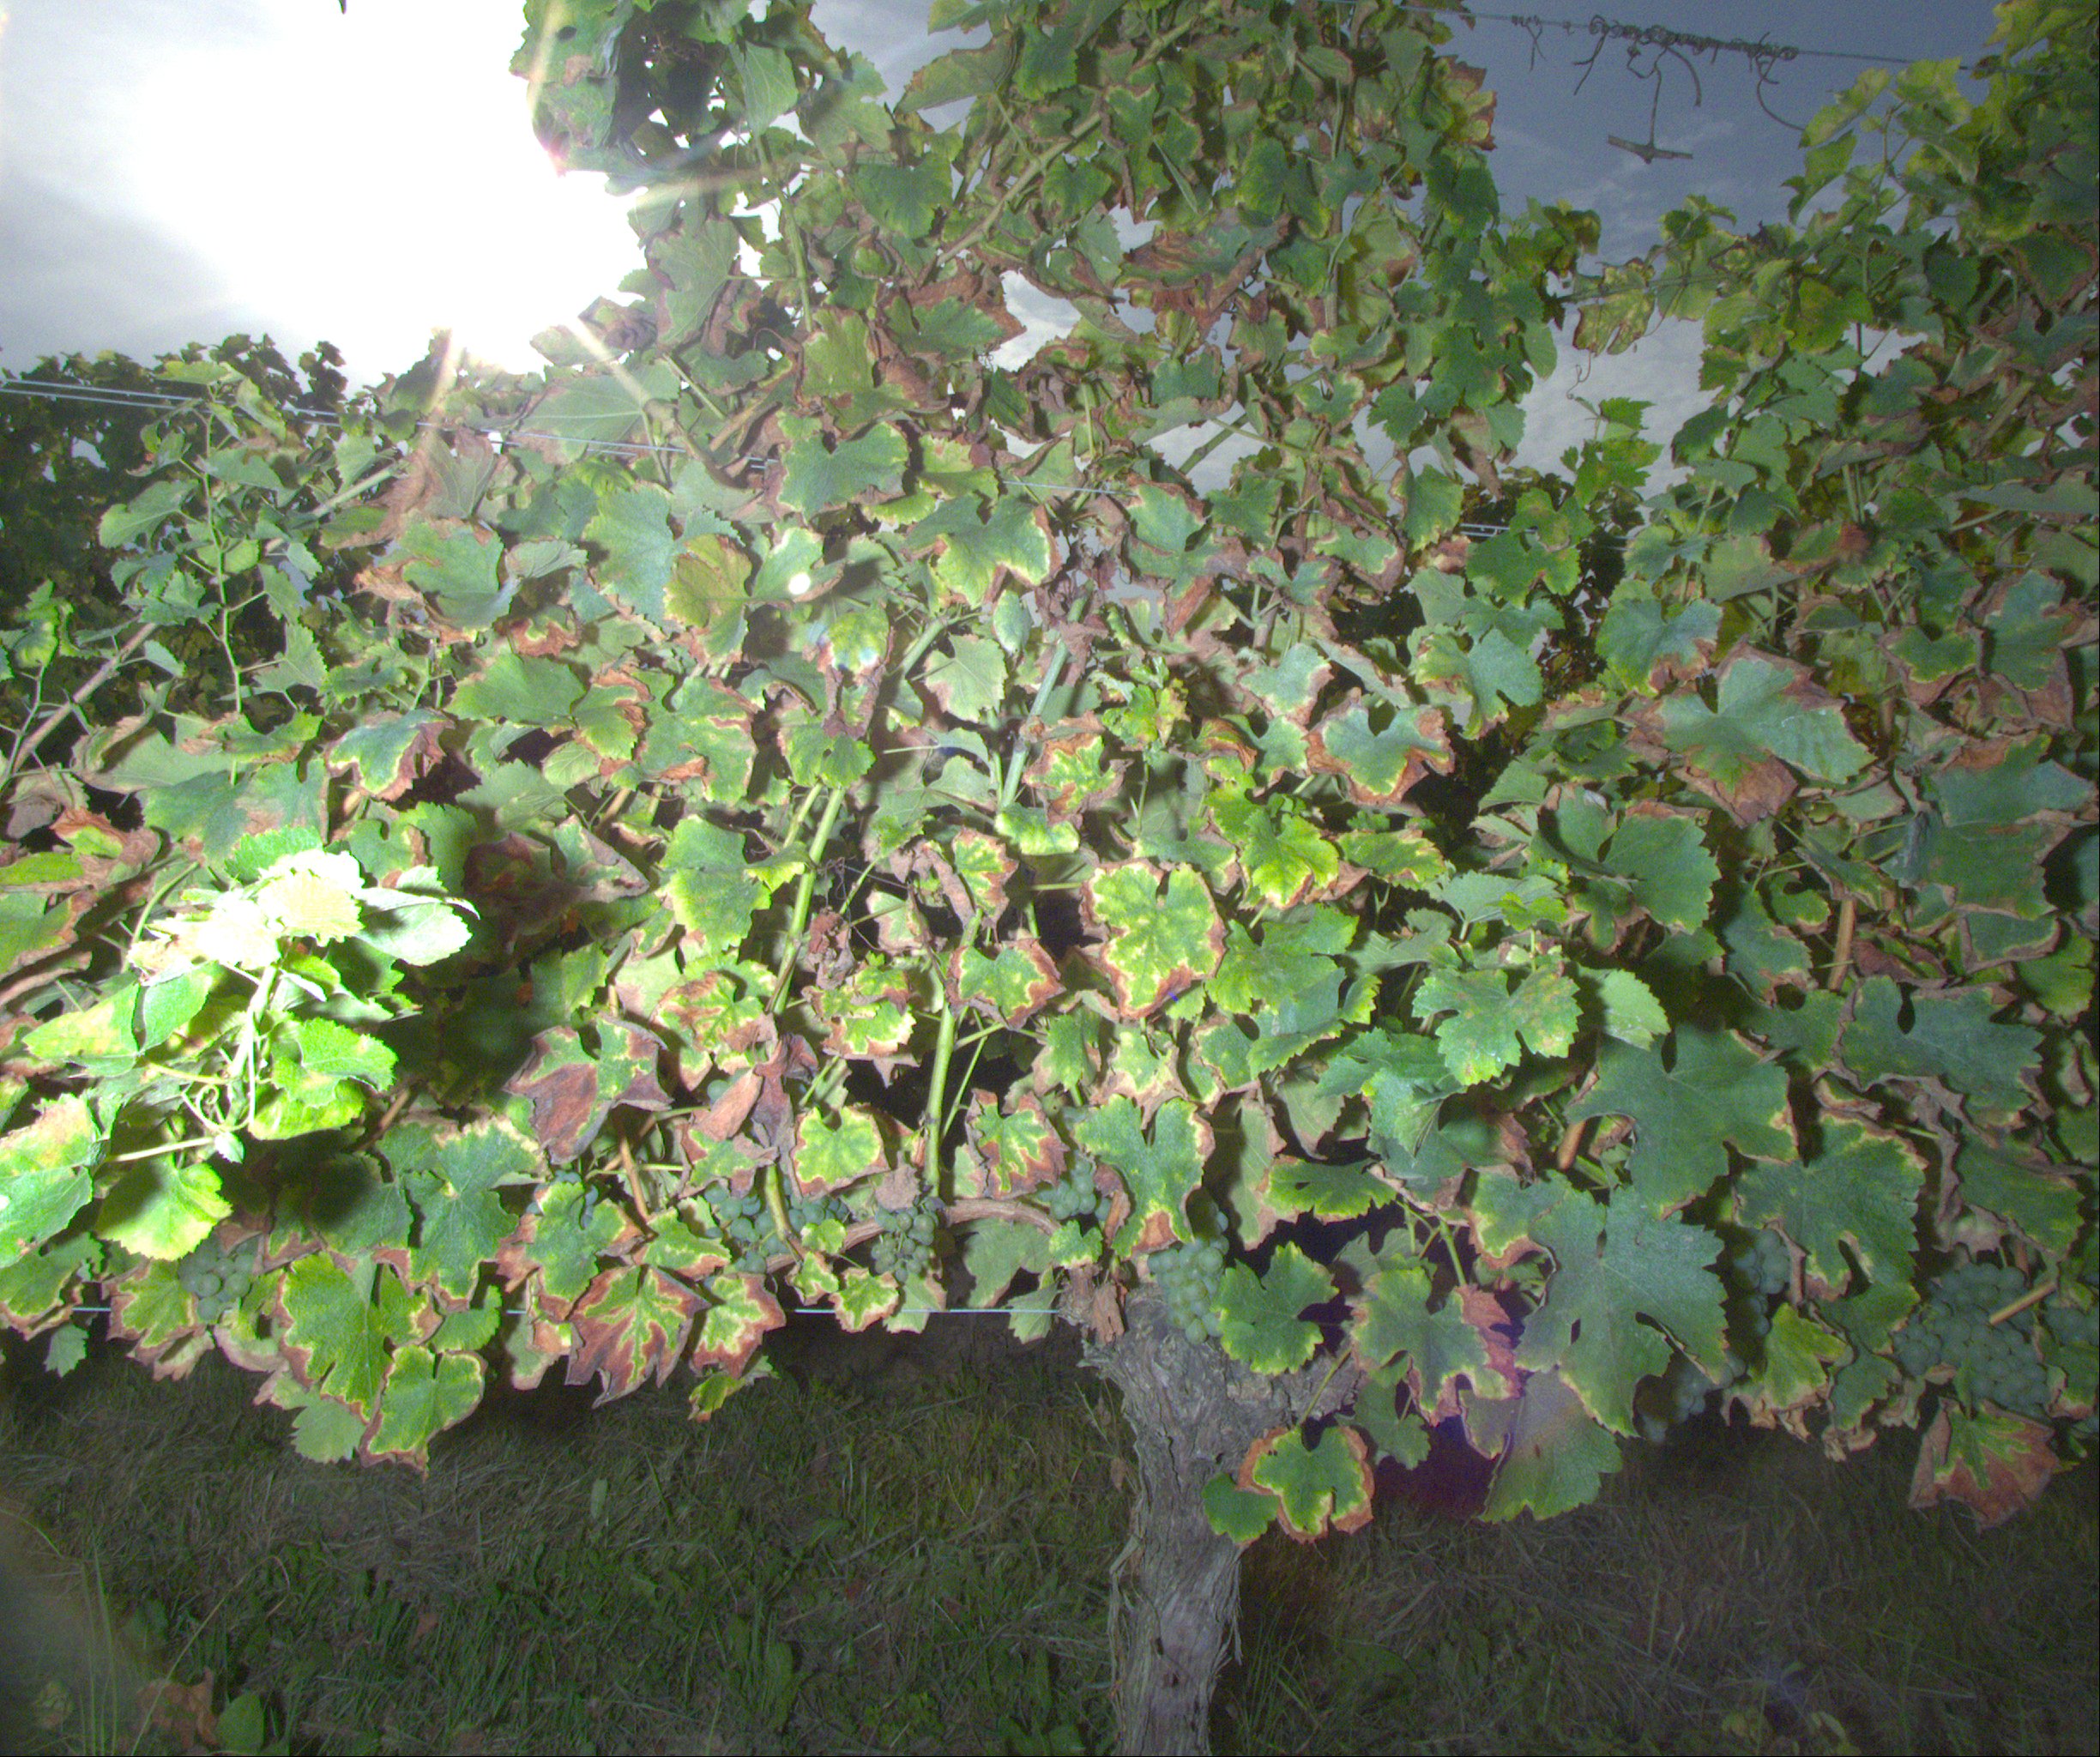
Grape variety: sauvignon-blanc
Disease: esca